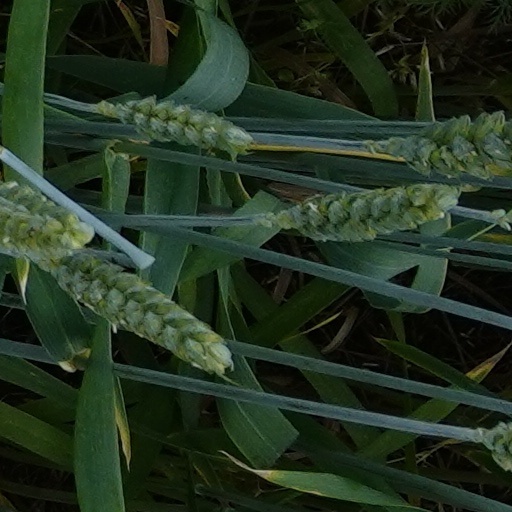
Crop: wheat